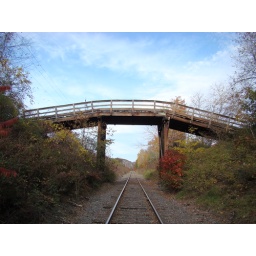
Old wooden bridge going over train tracks in Fairlee Vermont